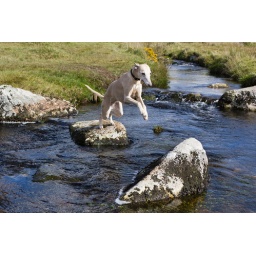
Myrr's river crossing.Taken by my son ( too good for me!)